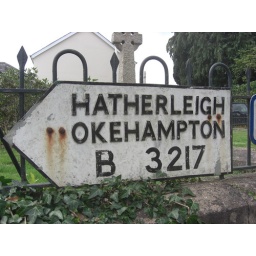
An old style road sign still surviving in Dolton Devon